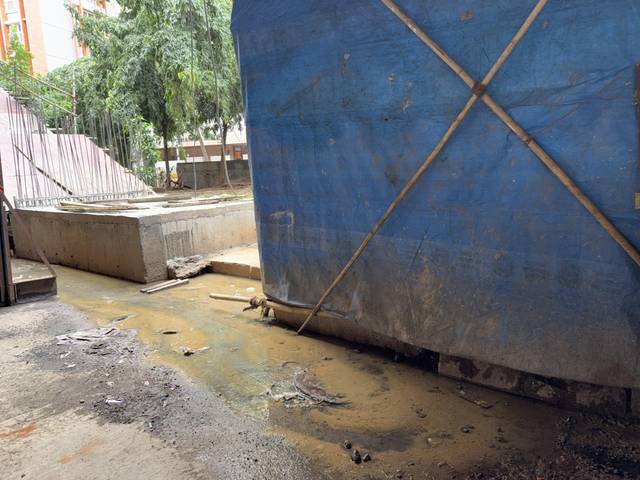
Region: India
Coordinates: 19.082, 72.913